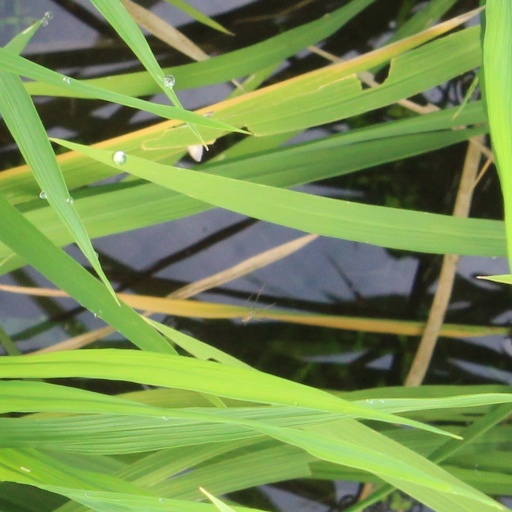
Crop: rice